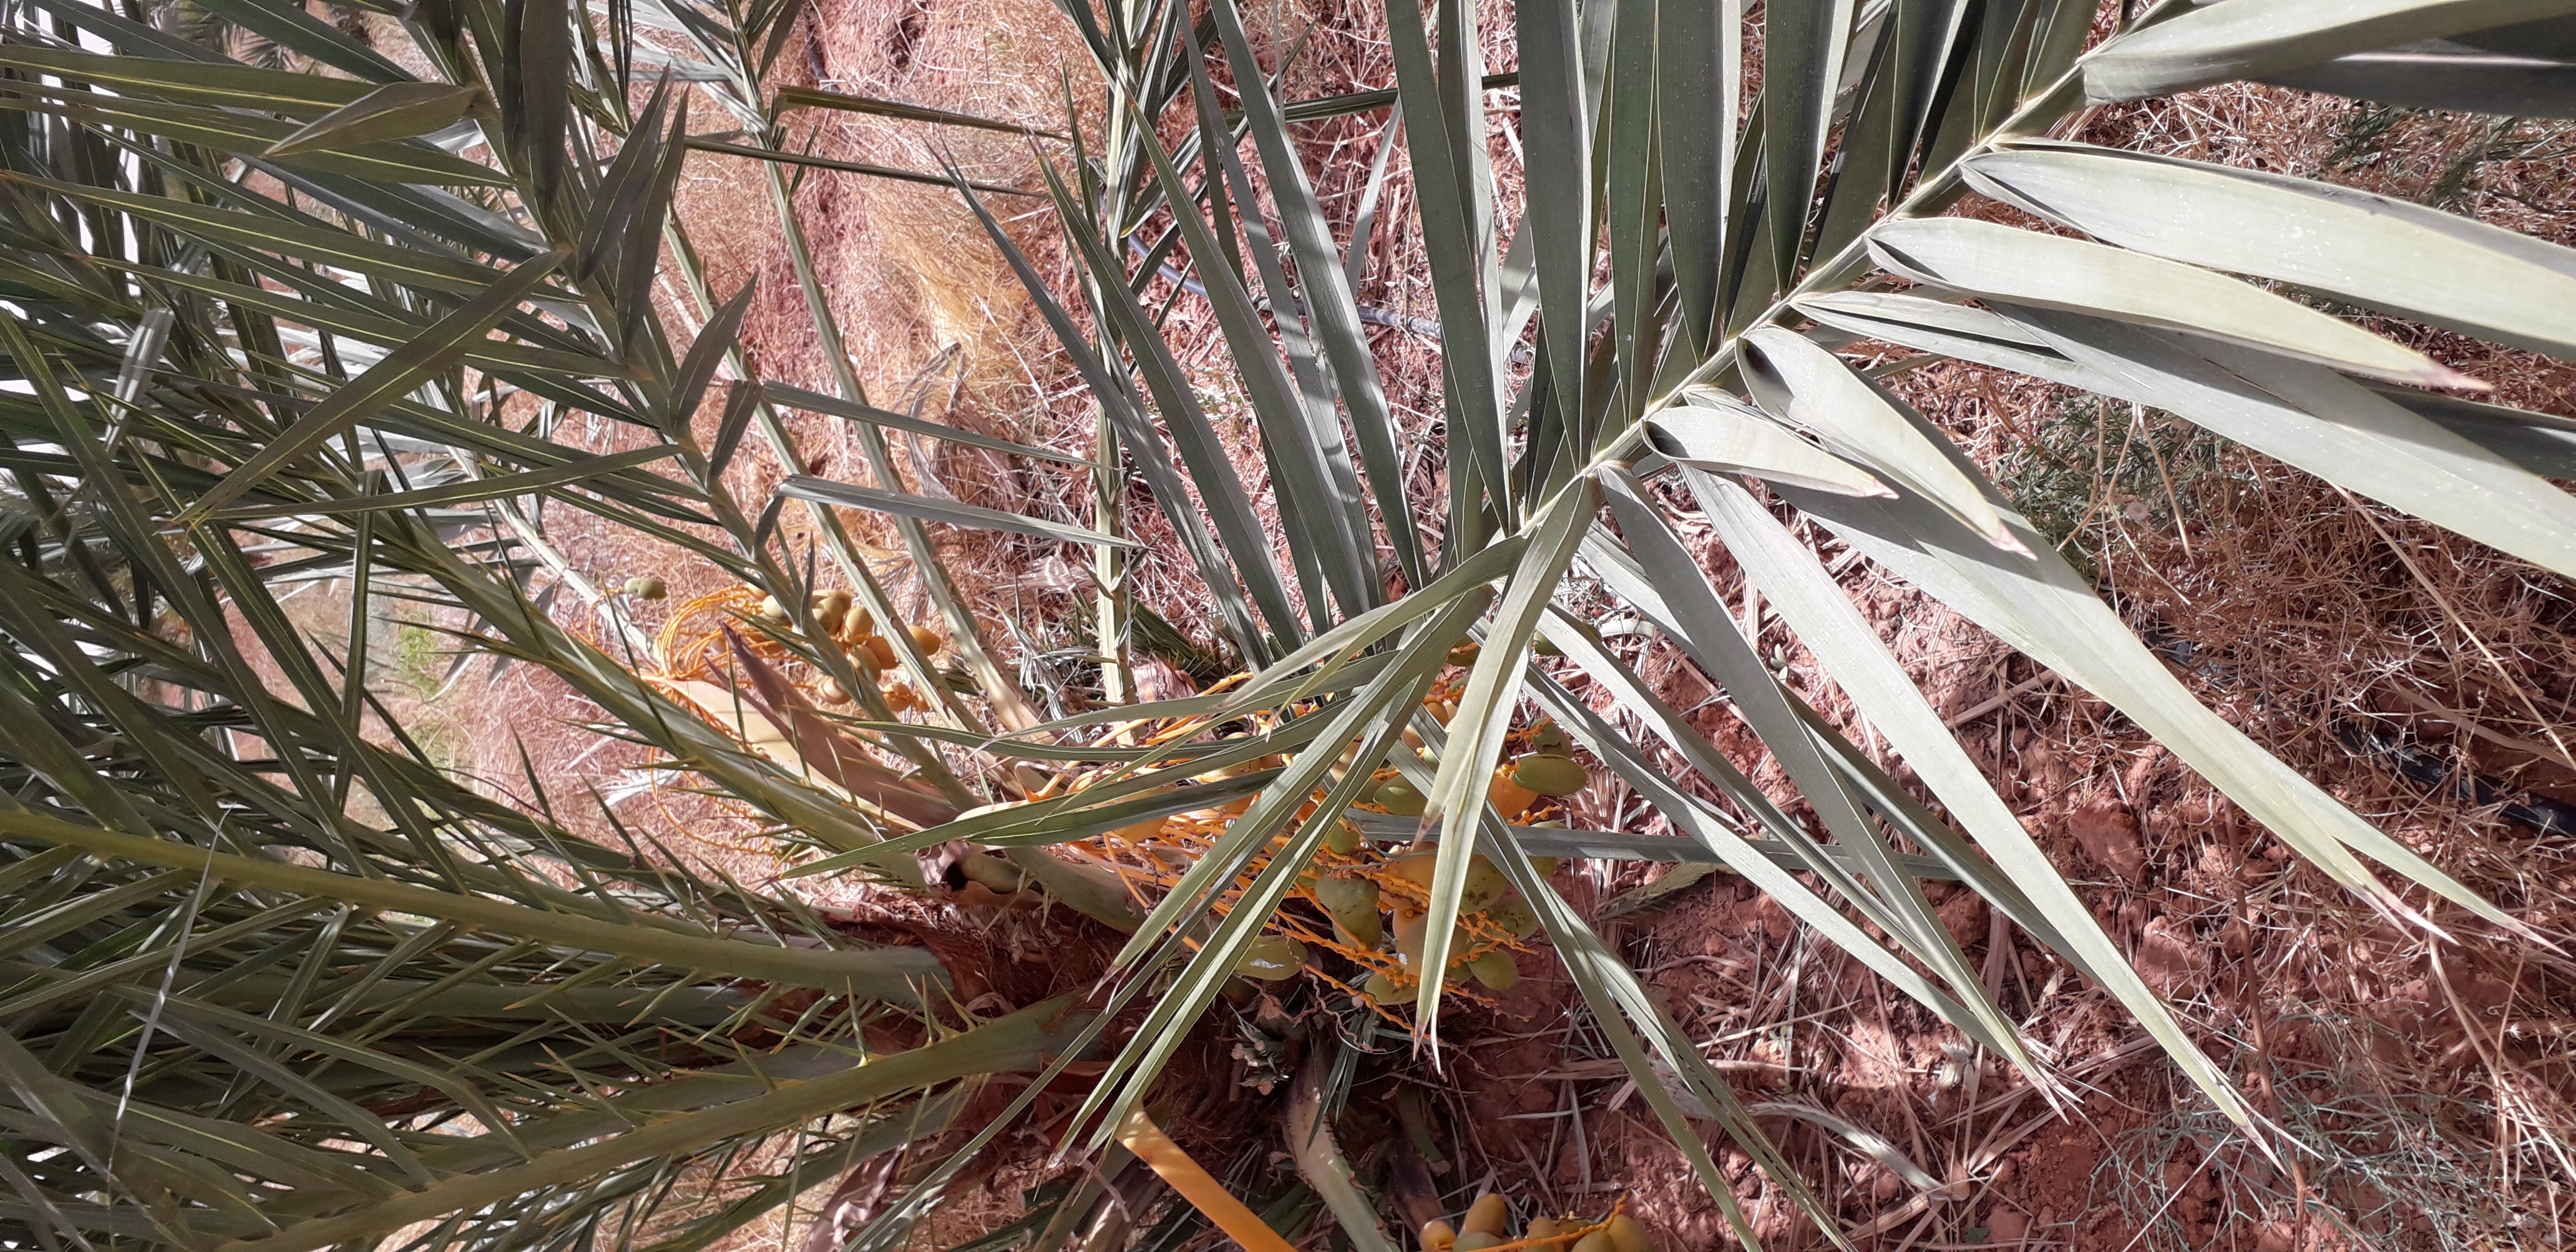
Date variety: Boumajhoul